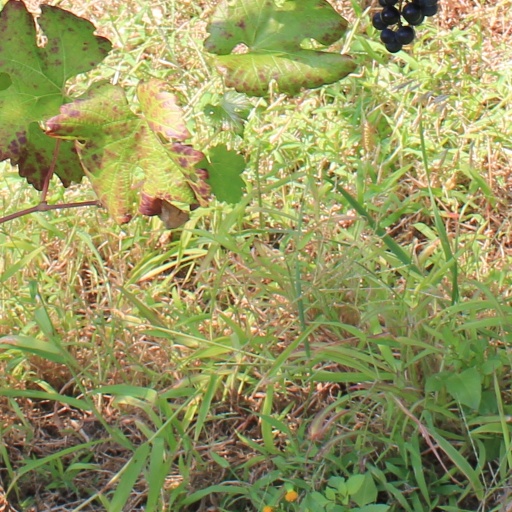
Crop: grape